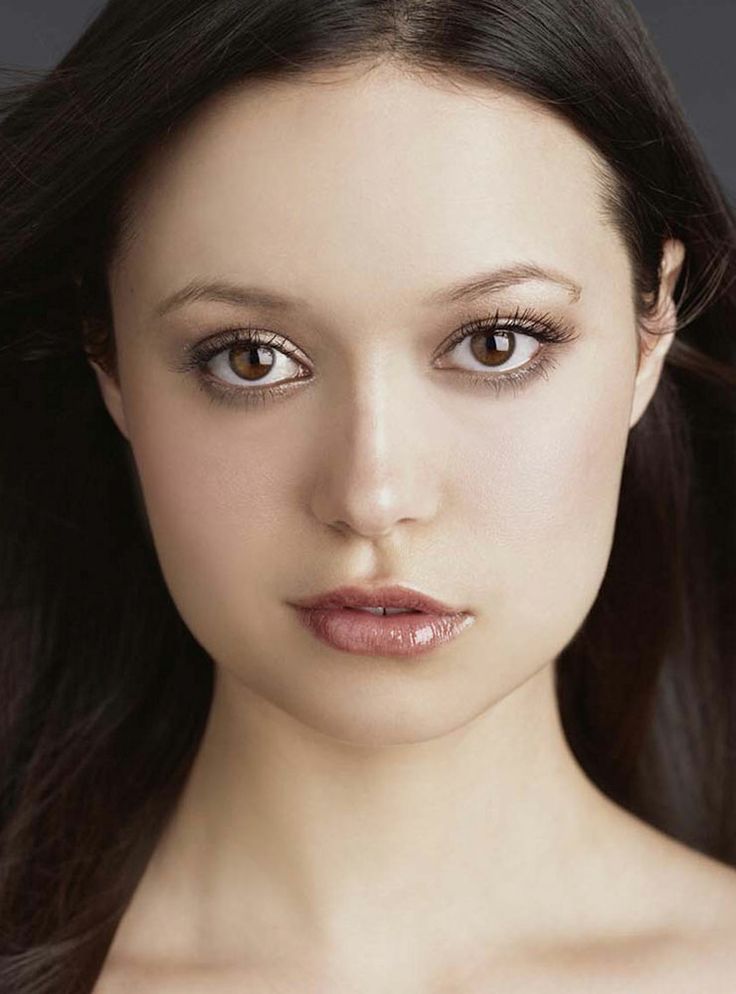
Label: Colored